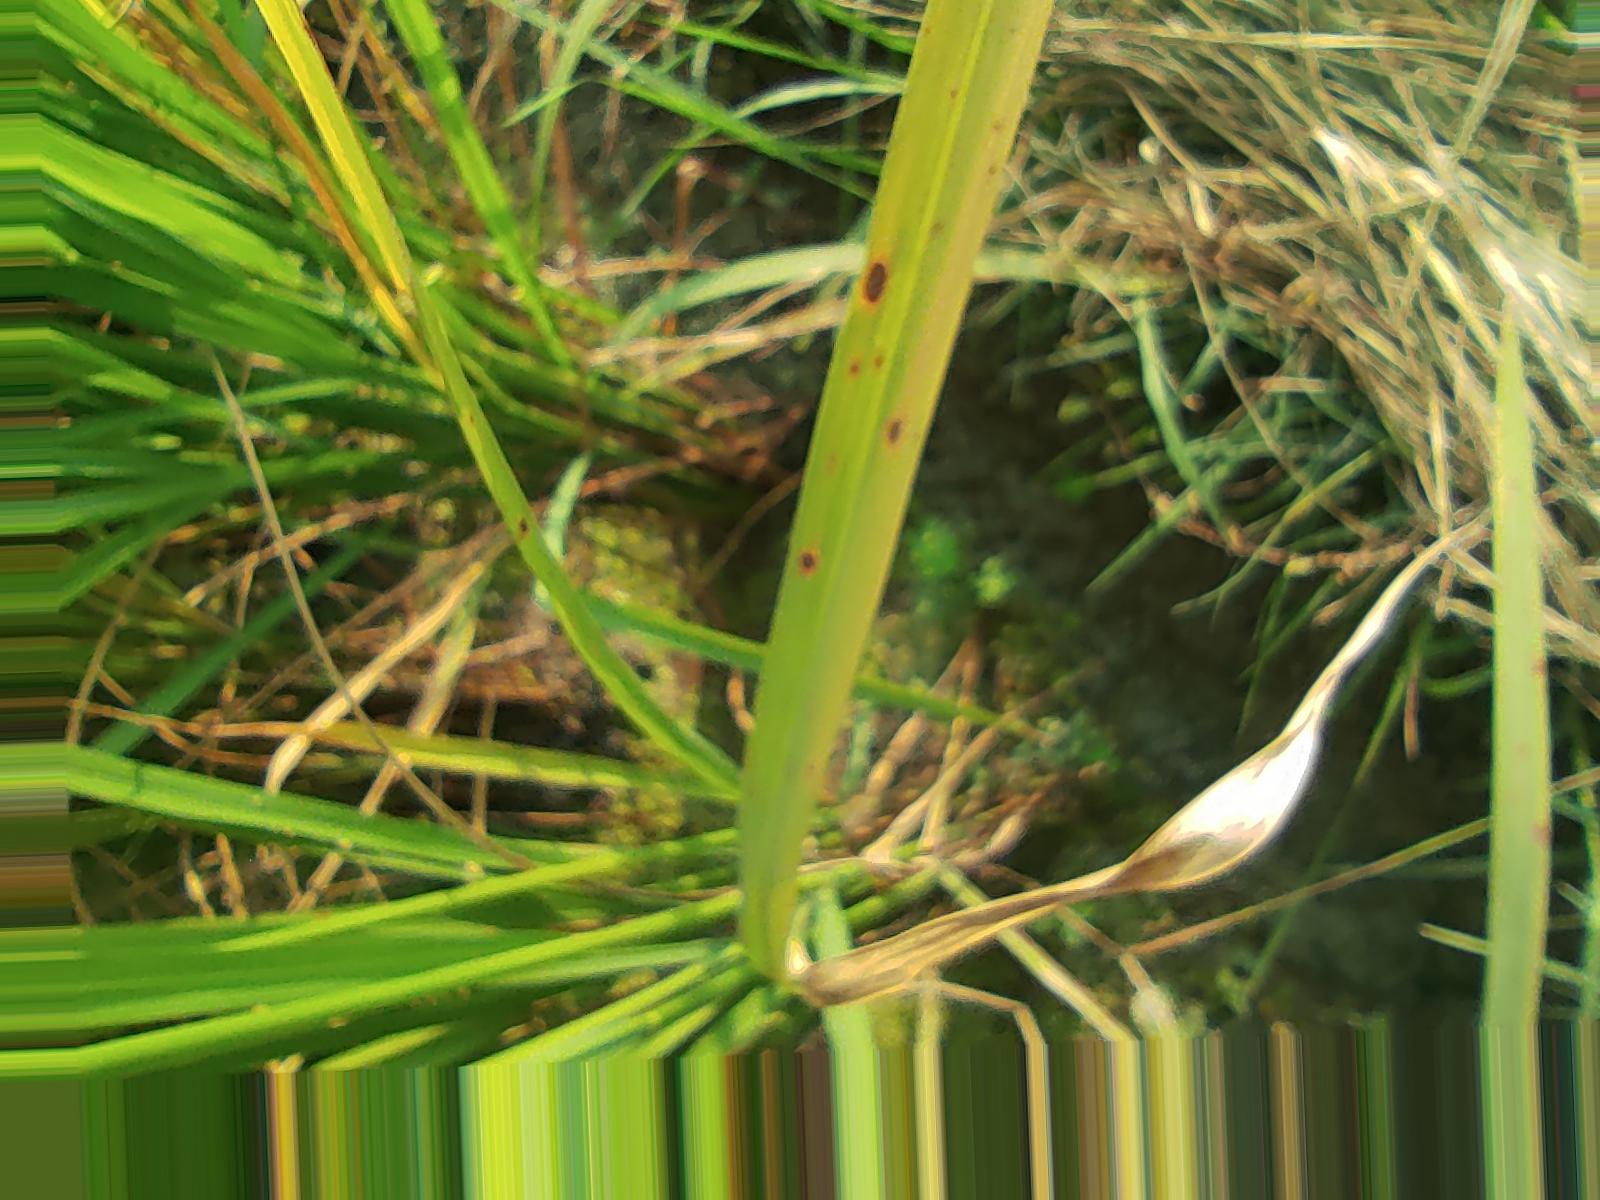
Nhãn: Bệnh Đốm Nâu ( Brown spot )